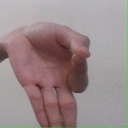
अक्षर: ज्ञ